2015 NPF Draft

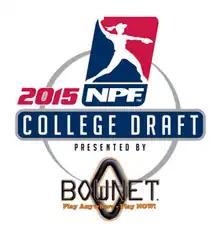

The 2015 NPF College Draft is the twelfth annual collegiate draft for NPF, and was held on Wednesday, April 1, 2015, 5:30 pm CST at the CMA Theater in the Country Music Hall of Fame and Museum in Nashville, Tennessee. Draft order was determined by regular season standings from 2014, but subsequent trades and transactions altered the overall draft order. The draft was broadcast live on CBS Sports Network.